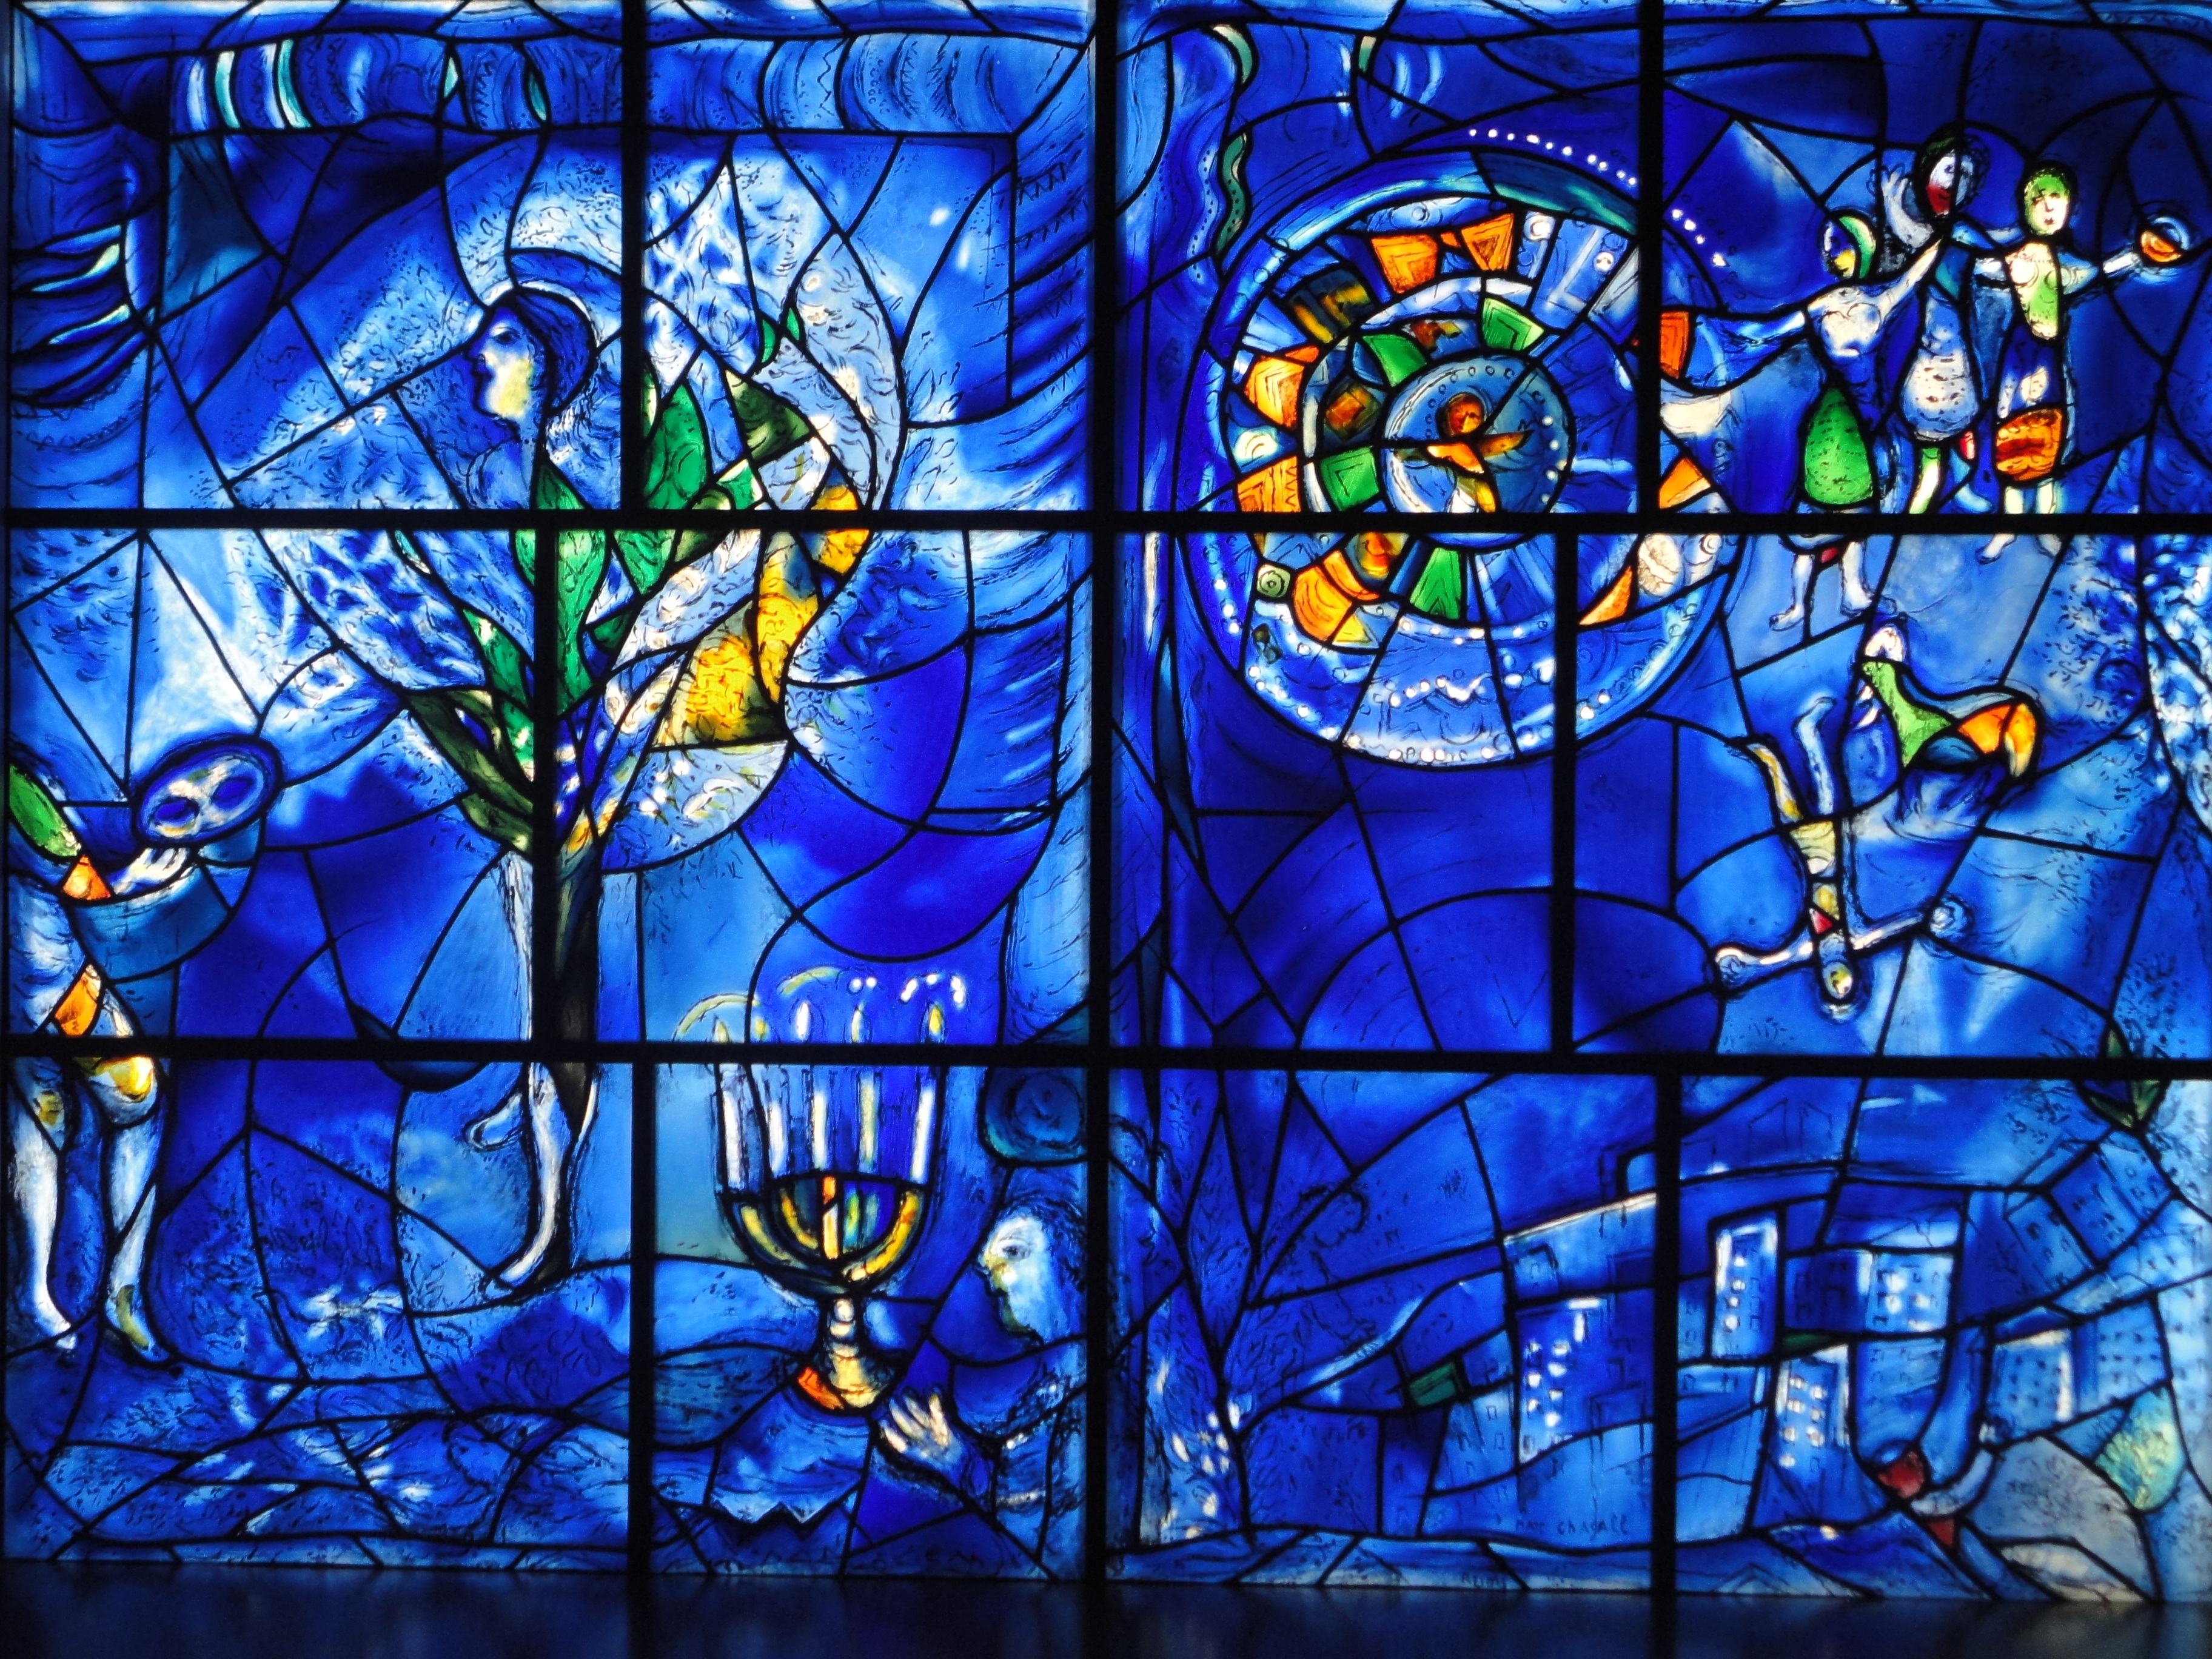
window, glass, museum, material, stained glass, circle, art, symmetry, stained glass window, modern art